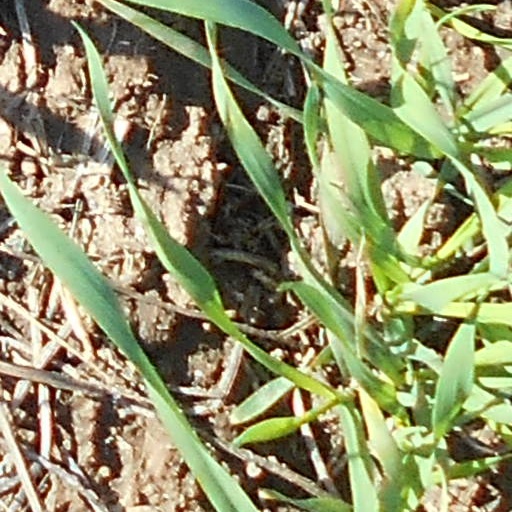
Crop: wheat